Paul Dewar

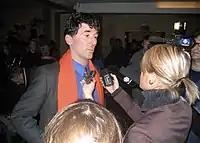
Dewar speaking at his 2006 election victory party

Dewar was acclaimed on February 12, 2007, as the New Democrats' candidate for the 2008 federal election. He was re-elected on October 14, 2008, by a substantial margin over his closest challenger, Penny Collenette of the Liberal Party.